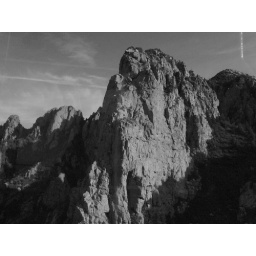
rock face in the sandia mountains